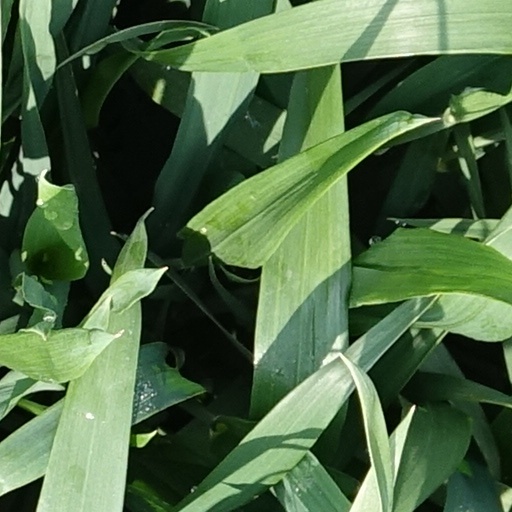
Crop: wheat